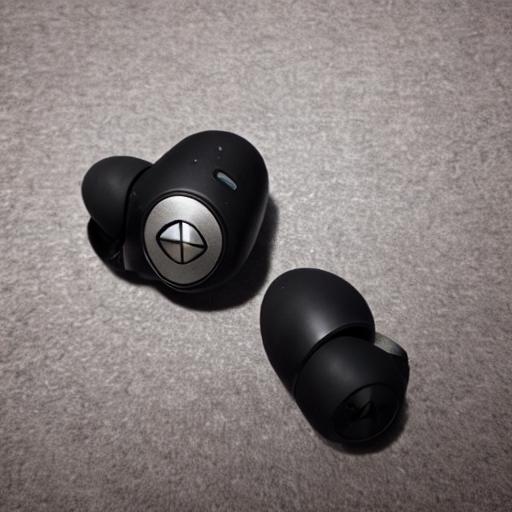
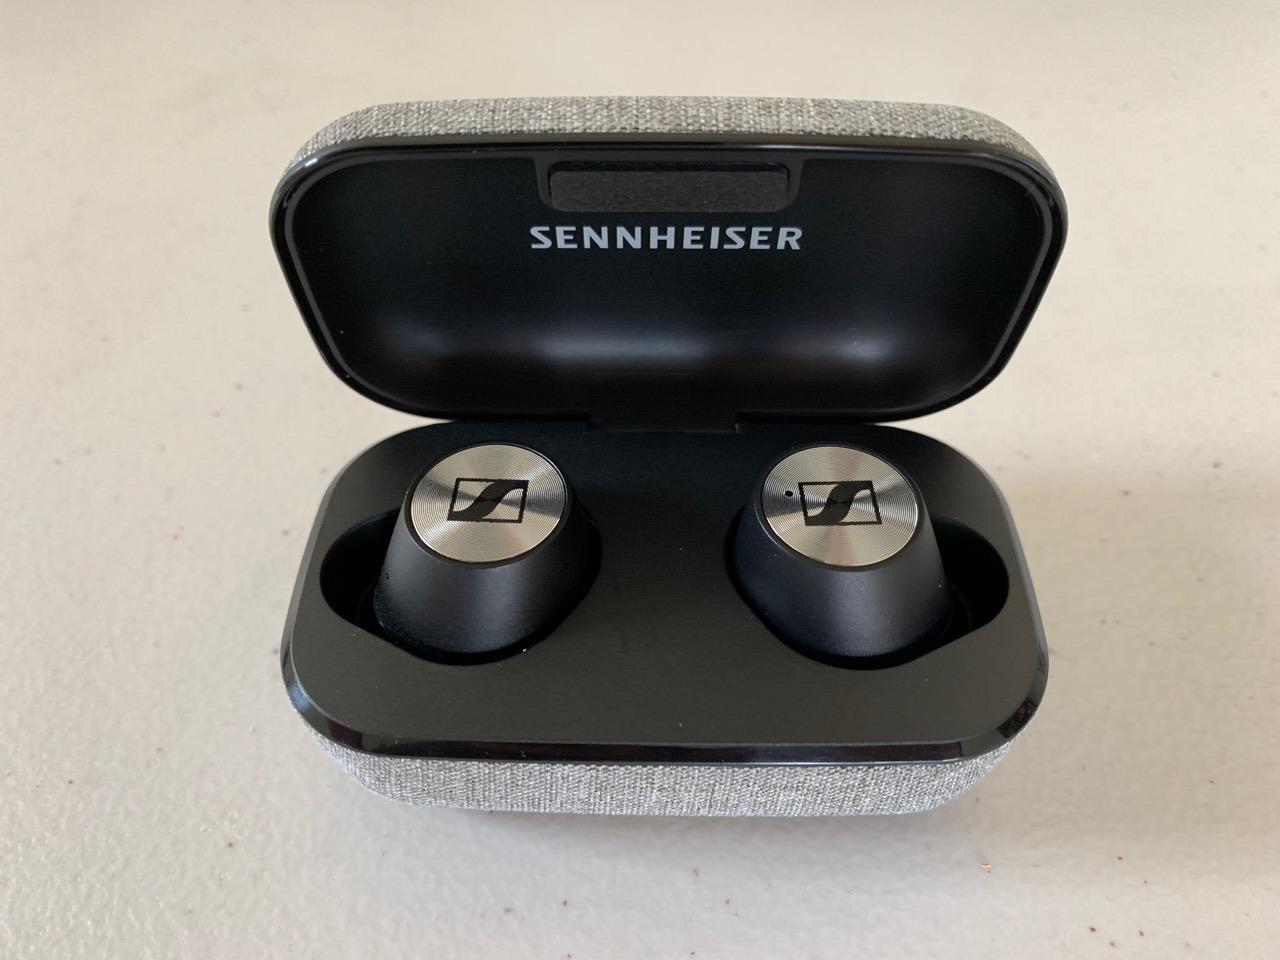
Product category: earbuds
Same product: no